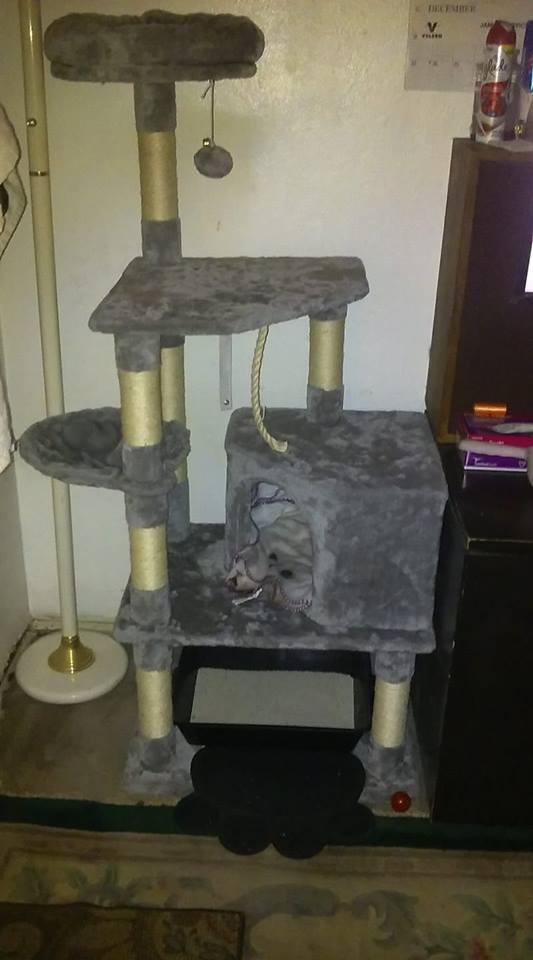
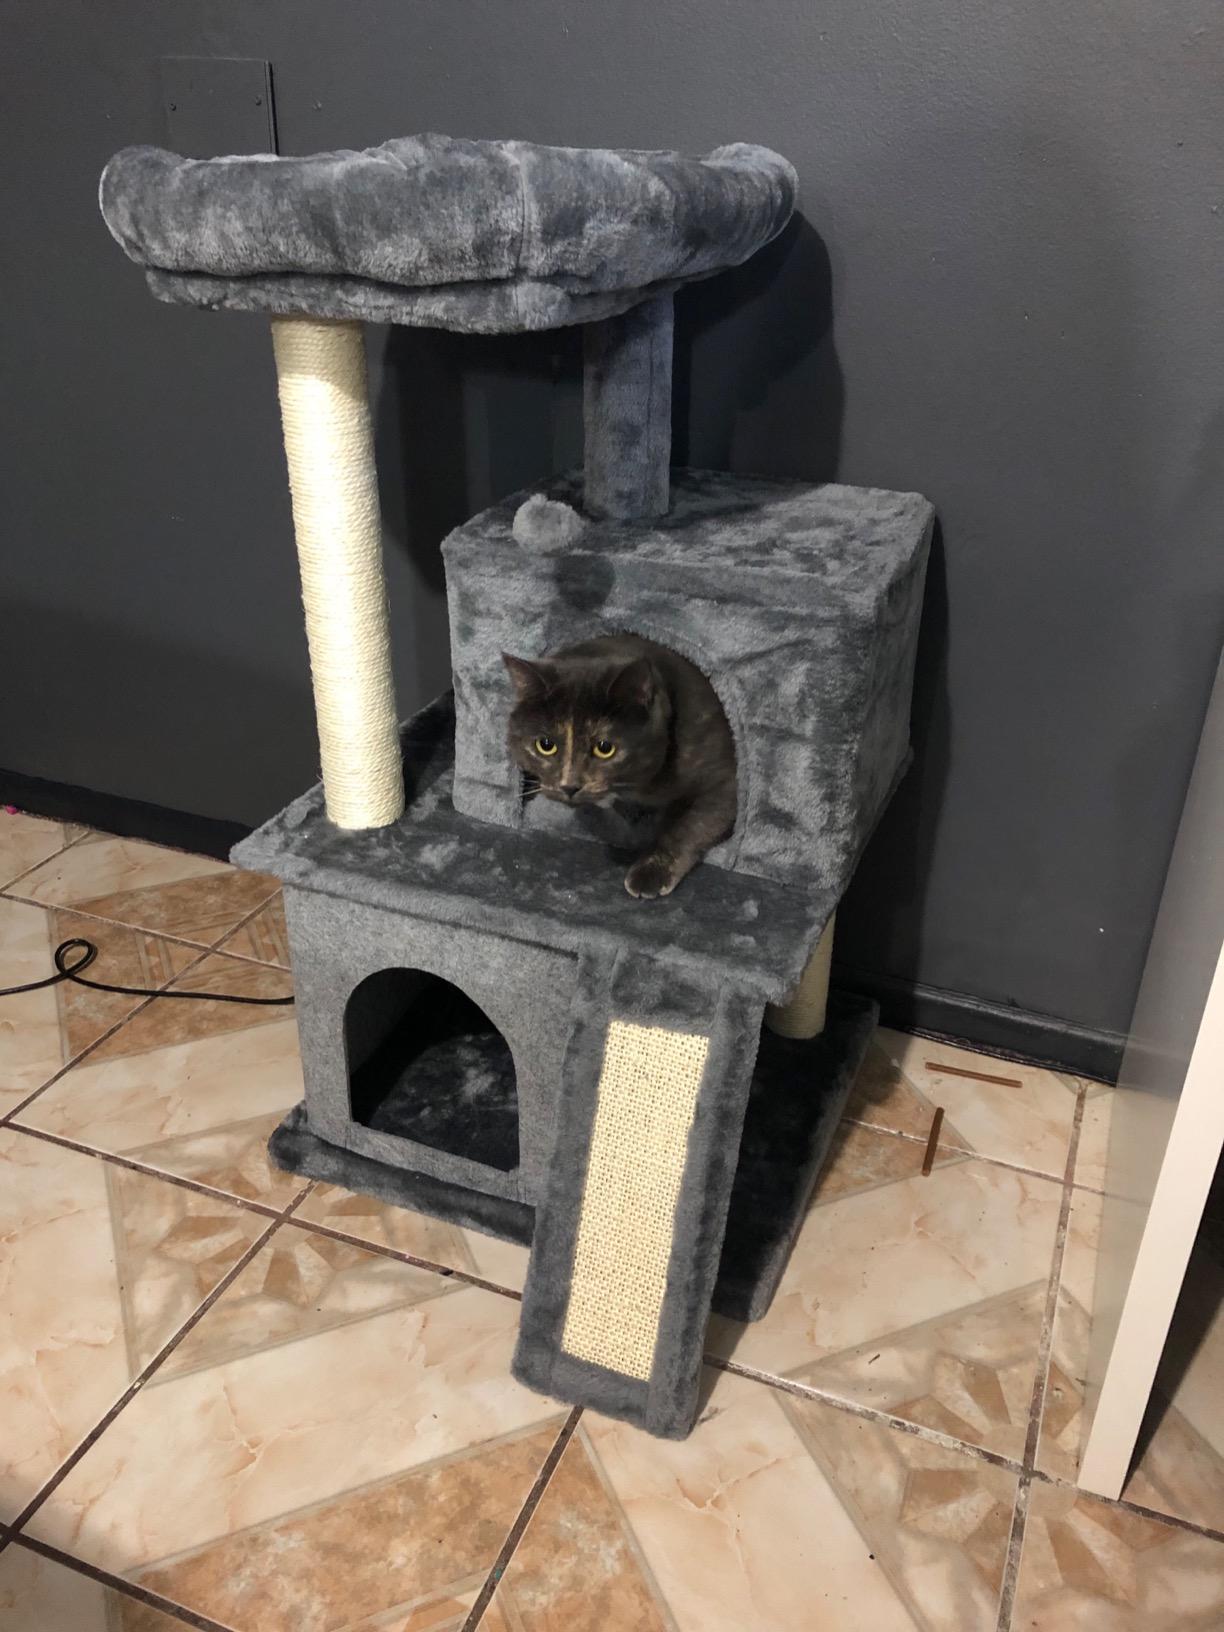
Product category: items_cat tree
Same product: no